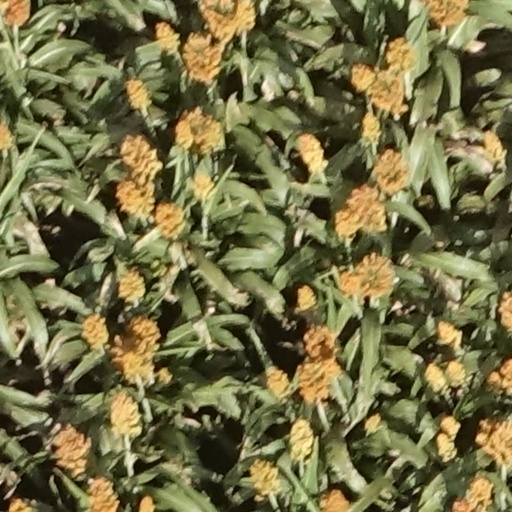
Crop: sorghum